Shirt of Flame

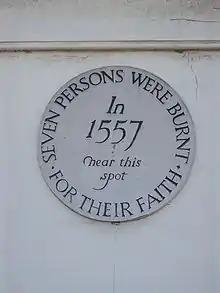
Plaque in Maidstone, Kent, commemorating those burnt nearby

When he was sentenced to death by burning, John Bradford was give a special shirt by a Mrs. Marlet, for whom he had previously written a devotional work. This was a clean shirt that was sewn specifically for the burning, made in the style of a wedding shirt. "This clothing with a new shirt to wear at the stake became a common feature at the burnings, a way of signaling support for and honouring the victim, as though he were being dressed as a bridegroom for a wedding." Also, the ceremonial donning of the shirt of flame could be seen as similar to the priest donning his vestments, thus subverting Catholic ritual. "...and so the martyr might pray over and kiss the shirt before putting it on... underlining their oneness with Christ and the fact they were willing to die..."